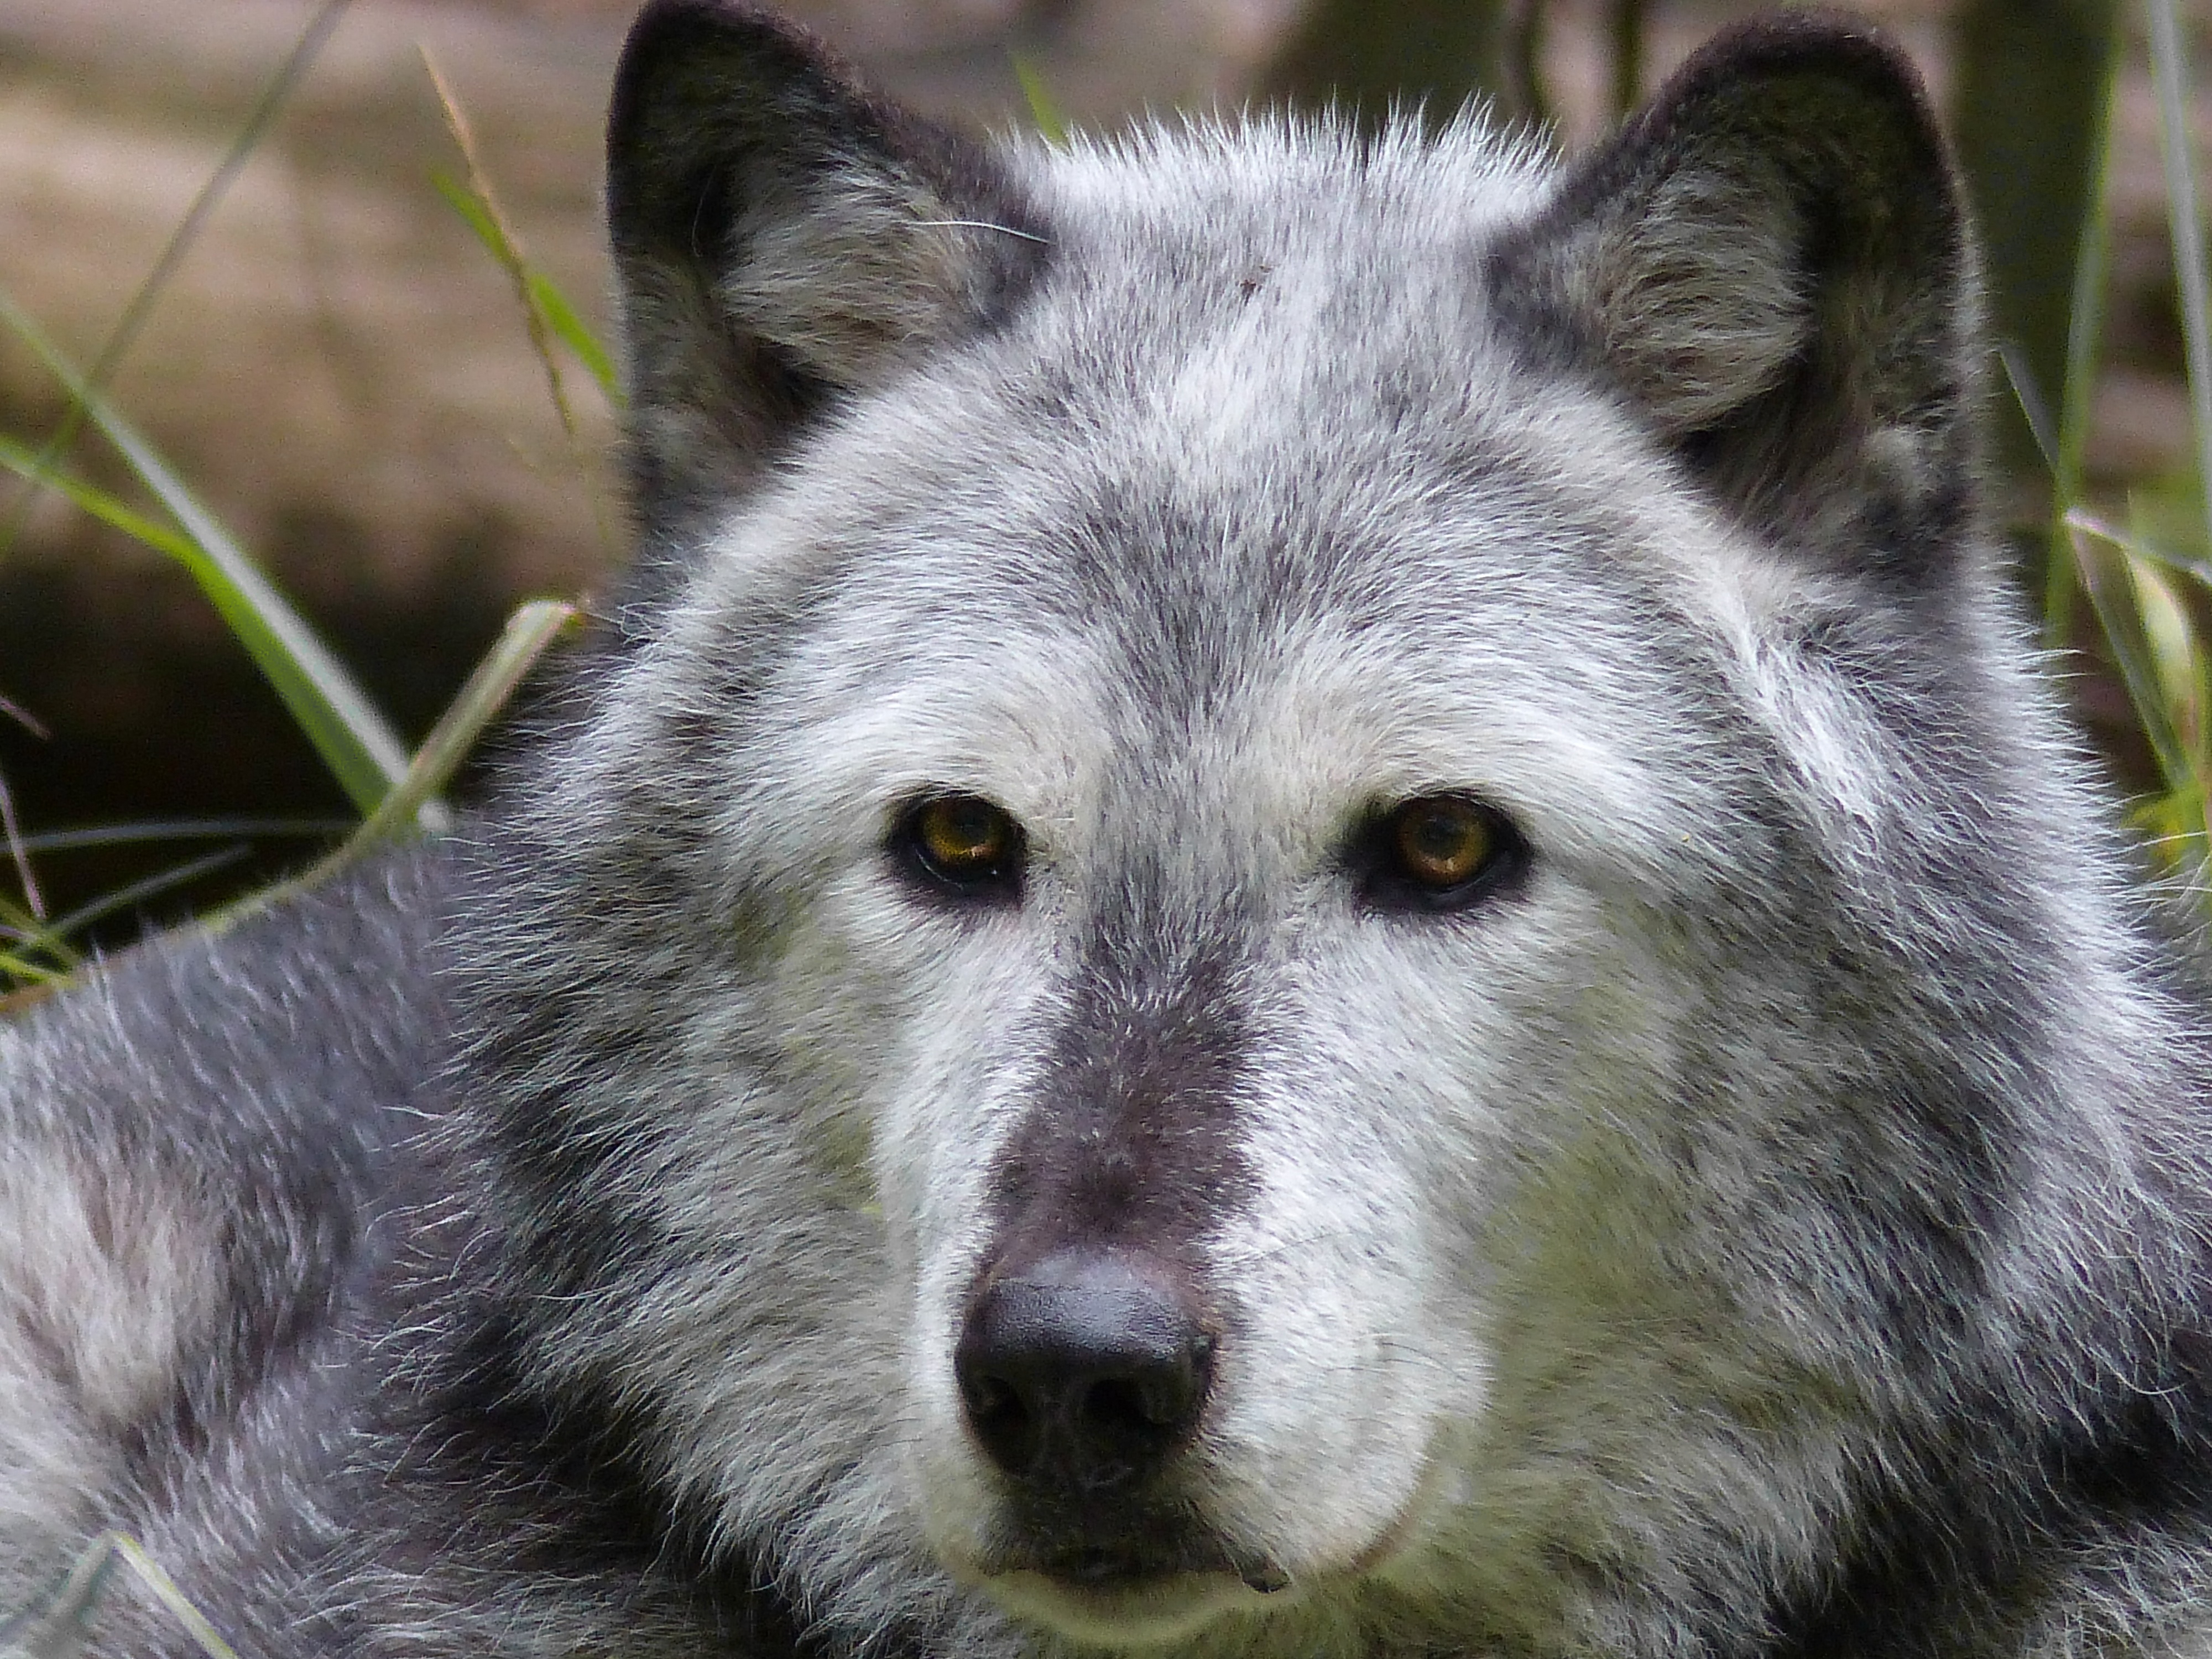
nature, forest, animal, canine, wildlife, wild, portrait, mammal, wolf, predator, fauna, outdoors, canada, furry, head, beast, vertebrate, creature, watching, dangerous, lupus, british columbia, dog like mammal, red wolf, saarloos wolfdog, wolfdog, czechoslovakian wolfdog, carnivoran, dog breed group, greenland dog, east siberian laika, canis lupus tundrarum, tamaskan dog, norwegian elkhound, northern inuit dog, native american indian dog, timber wolf